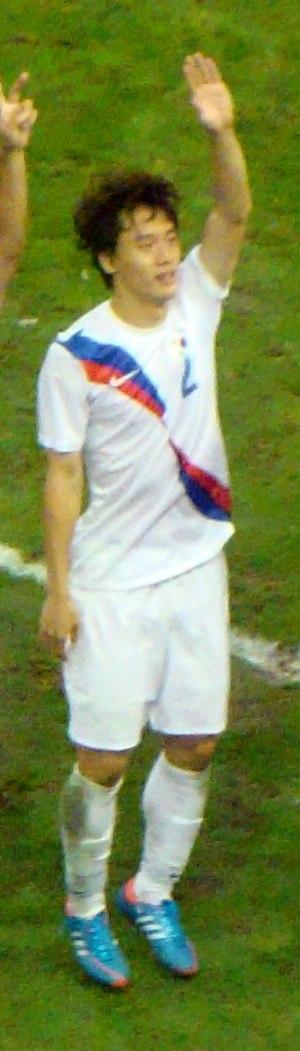
Oh Jae-suk, né le 4 janvier 1990 à Uijeongbu, en Corée du Sud, est un joueur de football sud-coréen, qui évolue au poste de défenseur.